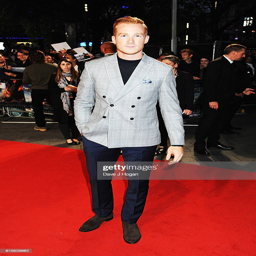
olympic athlete attends the european premiere .